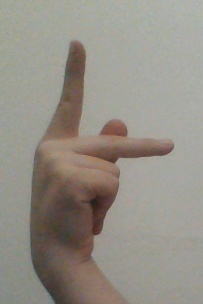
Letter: dha